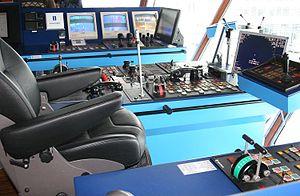
Passerelle du remorqueur fr:Abeille Bourbon (2005-04-08) Polski: Mostek na jednostce Abeille Boudon
L’Abeille Bourbon est un remorqueur d'intervention, d'assistance et de sauvetage français, navire-jumeau de l'Abeille Liberté, long de 80 mètres avec une force de traction de 200 tonnes, 12 hommes d'équipage, conçu par l'architecte naval norvégien Sigmund Borgundvaag et construit par Kleven Maritim. Il est baptisé le 13 avril 2005 par Jacques de Chateauvieux en présence de Bernadette Chirac, sa marraine. Il est basé à Brest et assure la sécurité maritime du rail d'Ouessant.
La passerelle, ou timonerie, est le compartiment d'un navire d'où l'on effectue la navigation sous les ordres de l'officier de quart et d'où le commandant ou un adjoint désigné, dirige les manœuvres d'appareillage, d'accostage, de mouillage, de remorquage ou de ravitaillement en mer.
Dans la marine marchande, l'officier chargé du quart est, pour le service pont, le représentant du capitaine. Il est essentiellement responsable à tout moment de la sécurité de la navigation et du respect du règlement international pour prévenir les abordages en mer. Pour le service machine, il est responsable de la conduite et de la surveillance des installations devant le chef mécanicien. Il est également connu comme « lieutenant », « officier pont » ou « officier mécanicien ».